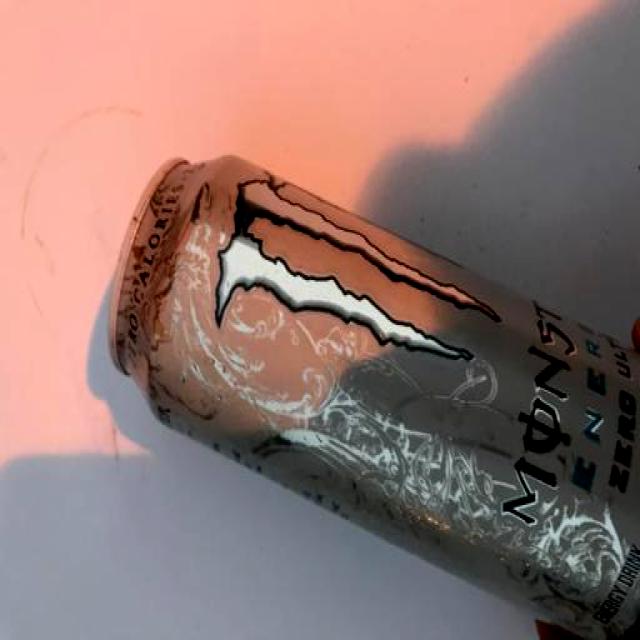
Label: Metal